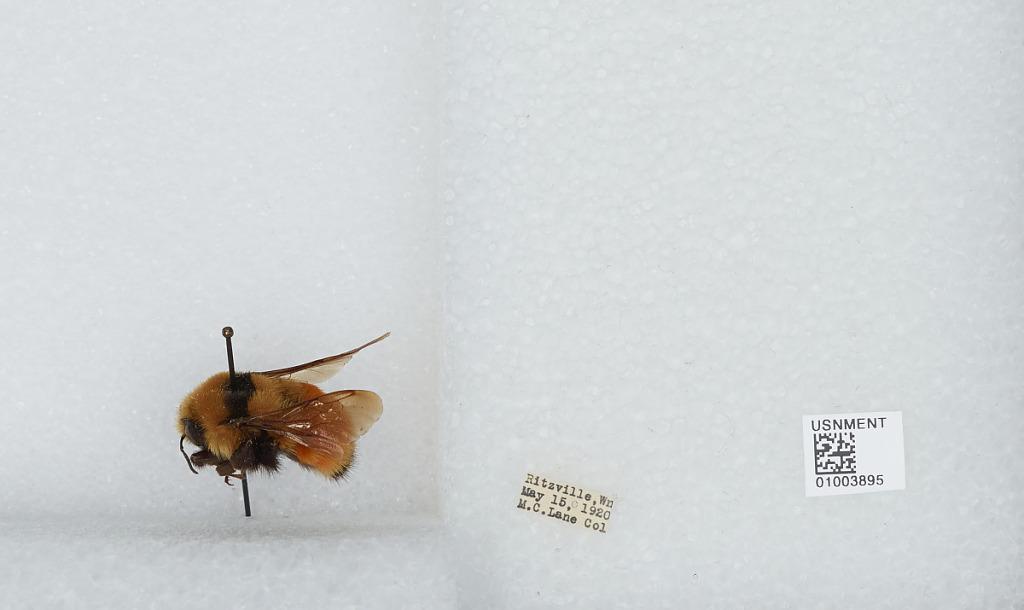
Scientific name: Bombus (Pyrobombus) huntii Greene
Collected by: M. Lane
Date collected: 1920-5-15
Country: United States
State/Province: Washington
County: Adams
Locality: Ritzville
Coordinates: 47.1264, -118.377